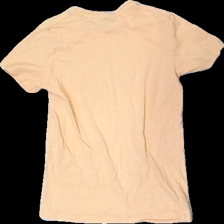
View: back
Type: T-shirt
Category: Children
Brand: Kappahl
Colors: Orange
Material: 100% cotton
Cut: Regular, C-collar
Size: 134
Season: All
Stains: Minor
Price range: <50
Recommended usage: Recycle